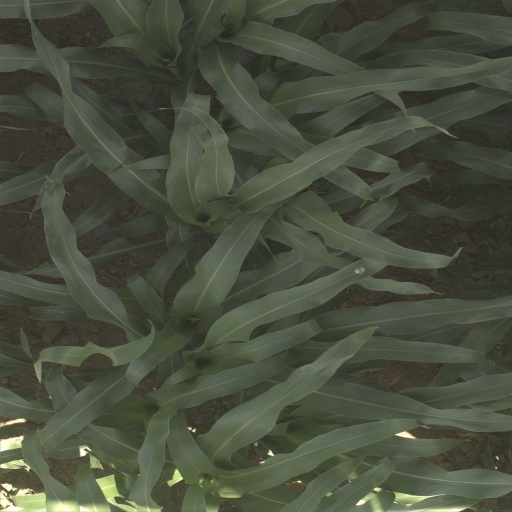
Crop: sorghum